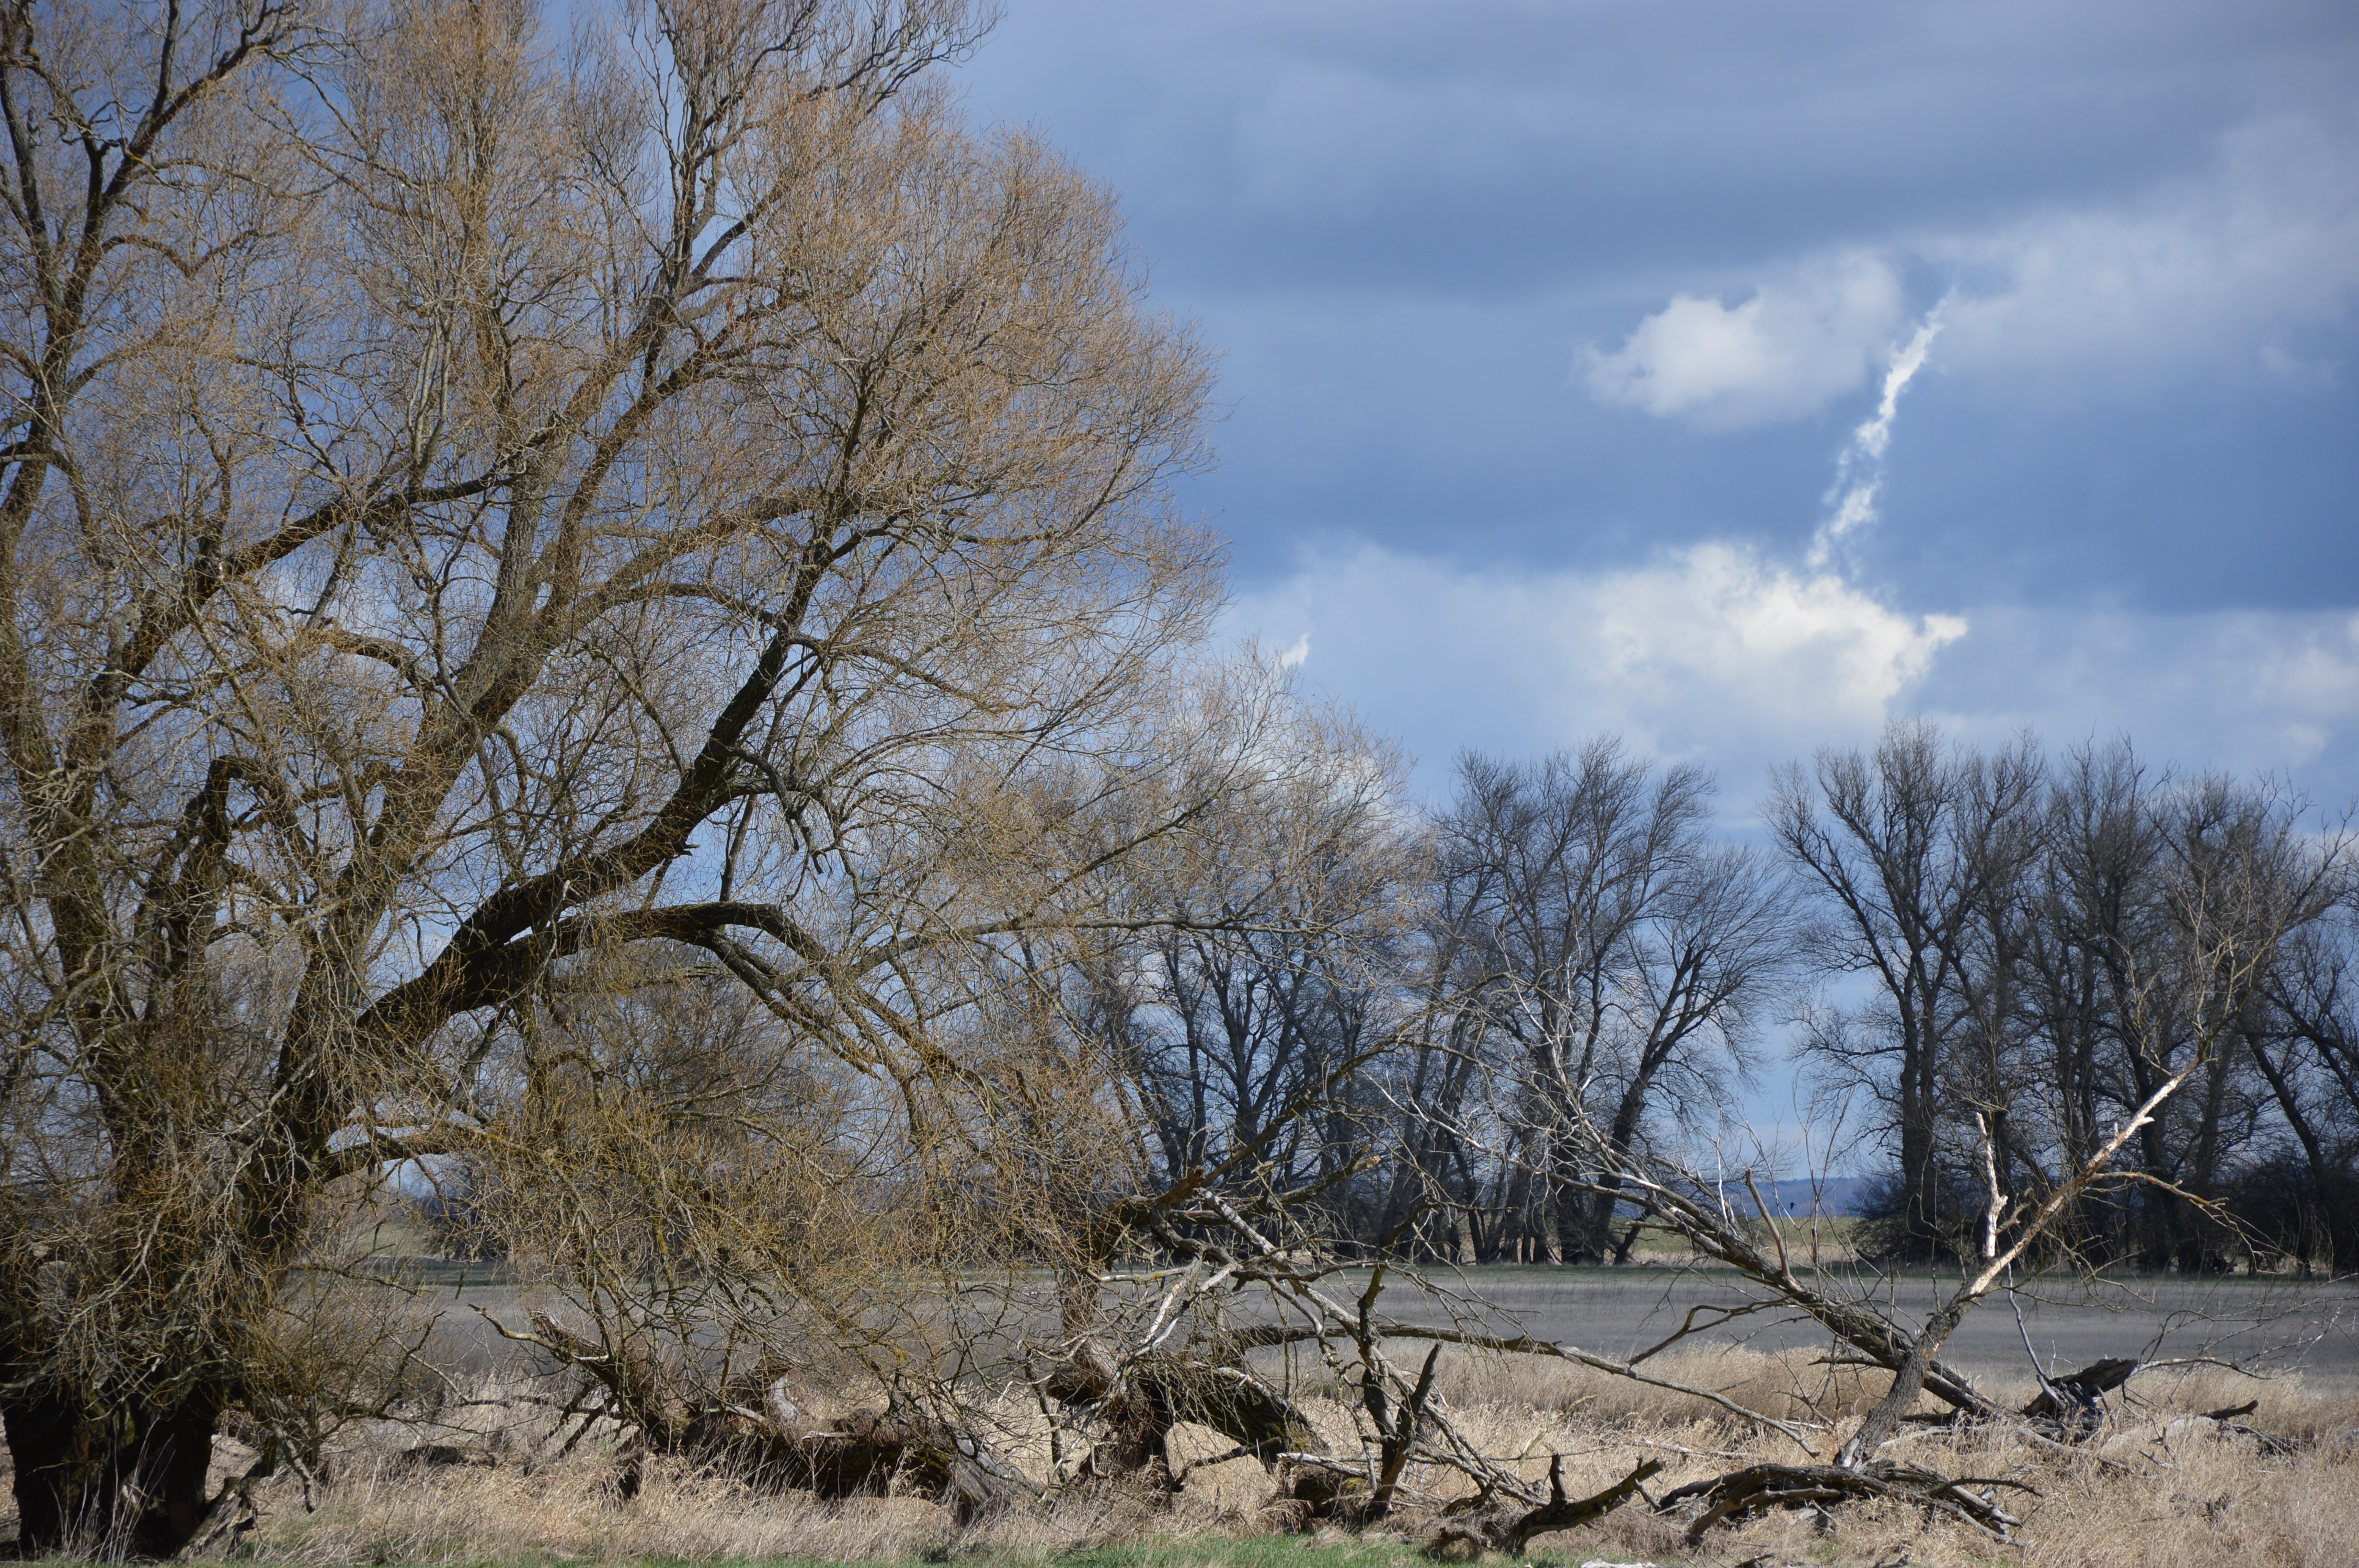
landscape, tree, nature, forest, wilderness, branch, snow, winter, plant, meadow, wind, frost, river, autumn, weather, season, savanna, trees, woodland, habitat, rural area, natural environment, atmospheric phenomenon, woody plant